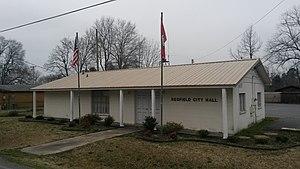
City Hall vu de North Brodie Street, Redfield, Arkansas. Italiano: Municipio osservato da North Brodie Street, Redfield, Arkansas.
Redfield est une ville du comté de Jefferson (Arkansas), aux États-Unis. Elle est située sur l'Union Pacific Railway, à 24,7 milles au sud-est de Little Rock.